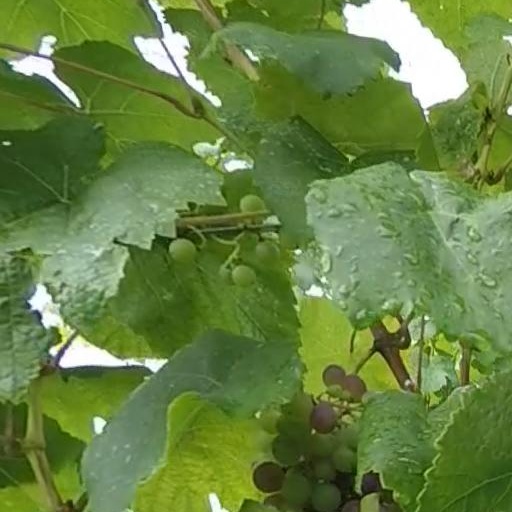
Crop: grape